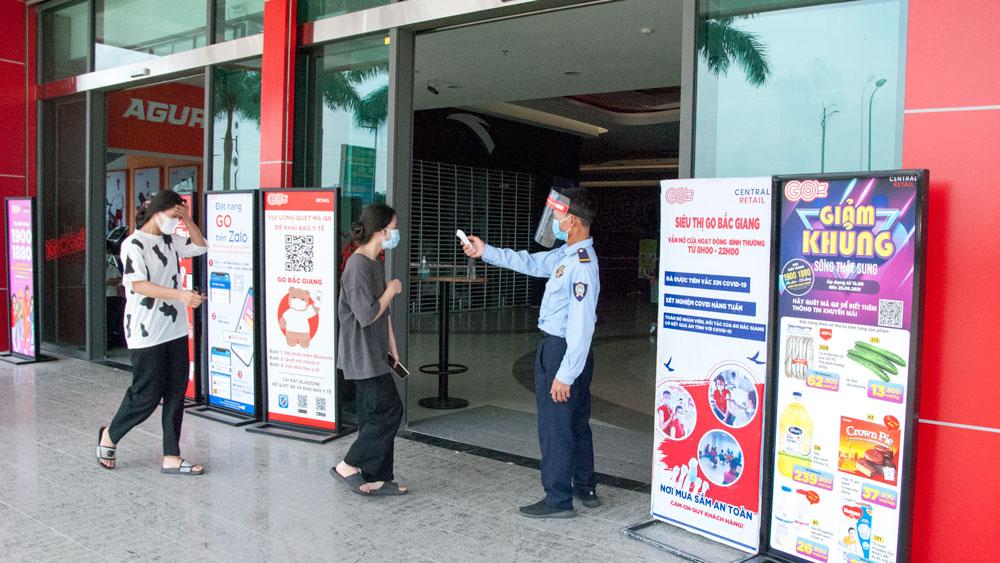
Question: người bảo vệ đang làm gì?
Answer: người bảo vệ đang đo thân nhiệt cho khách